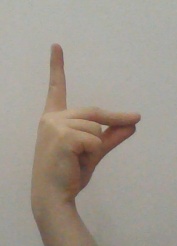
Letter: ta